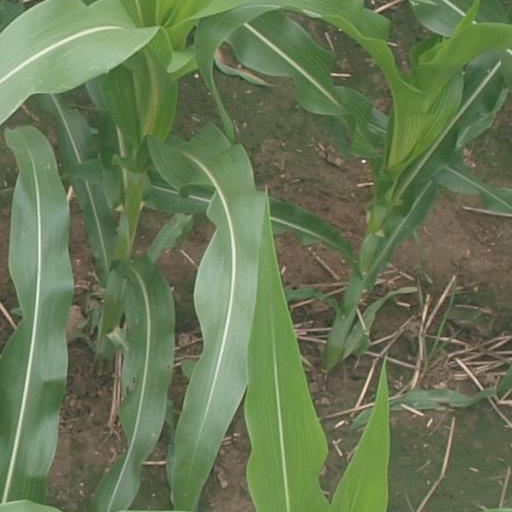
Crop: maize; corn